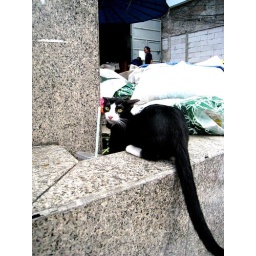
i saw lots of street cats are in black and white colours..